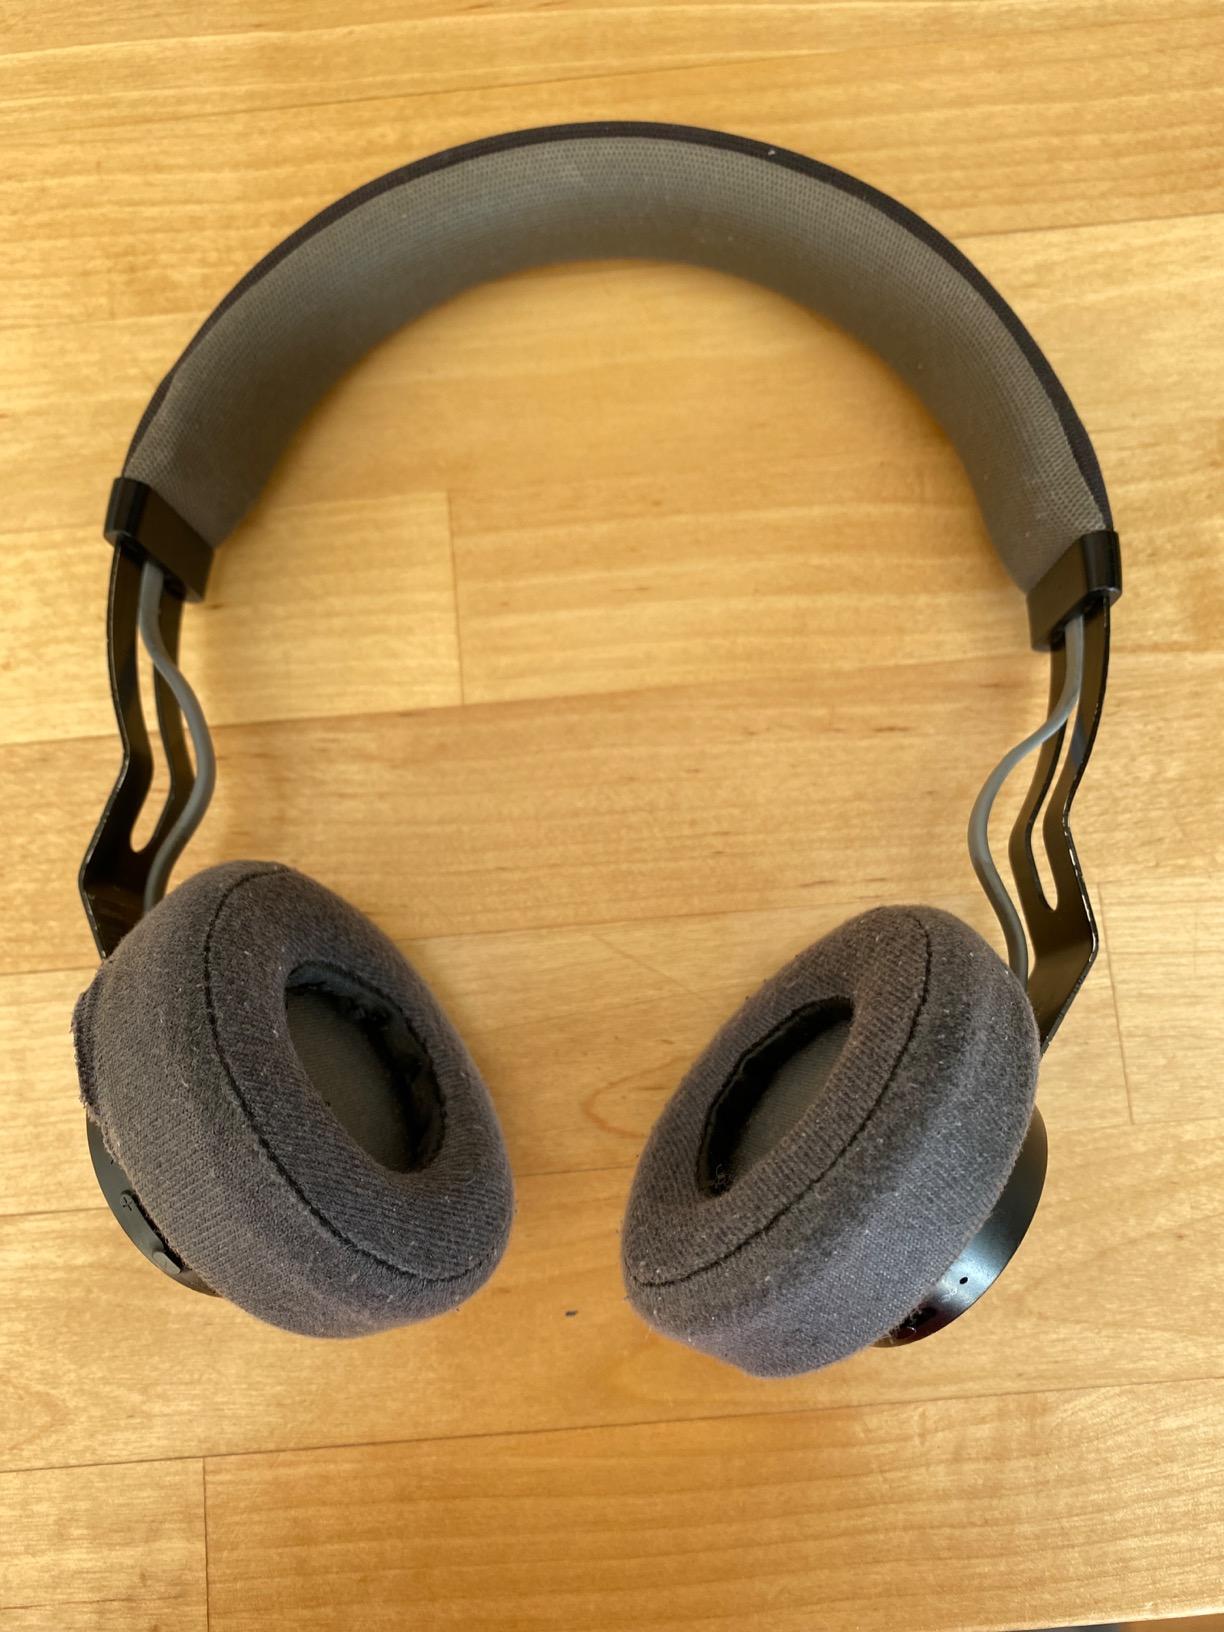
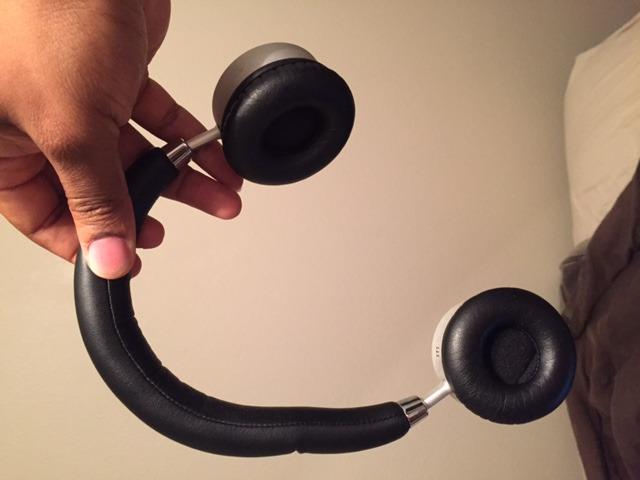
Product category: headphones
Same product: no